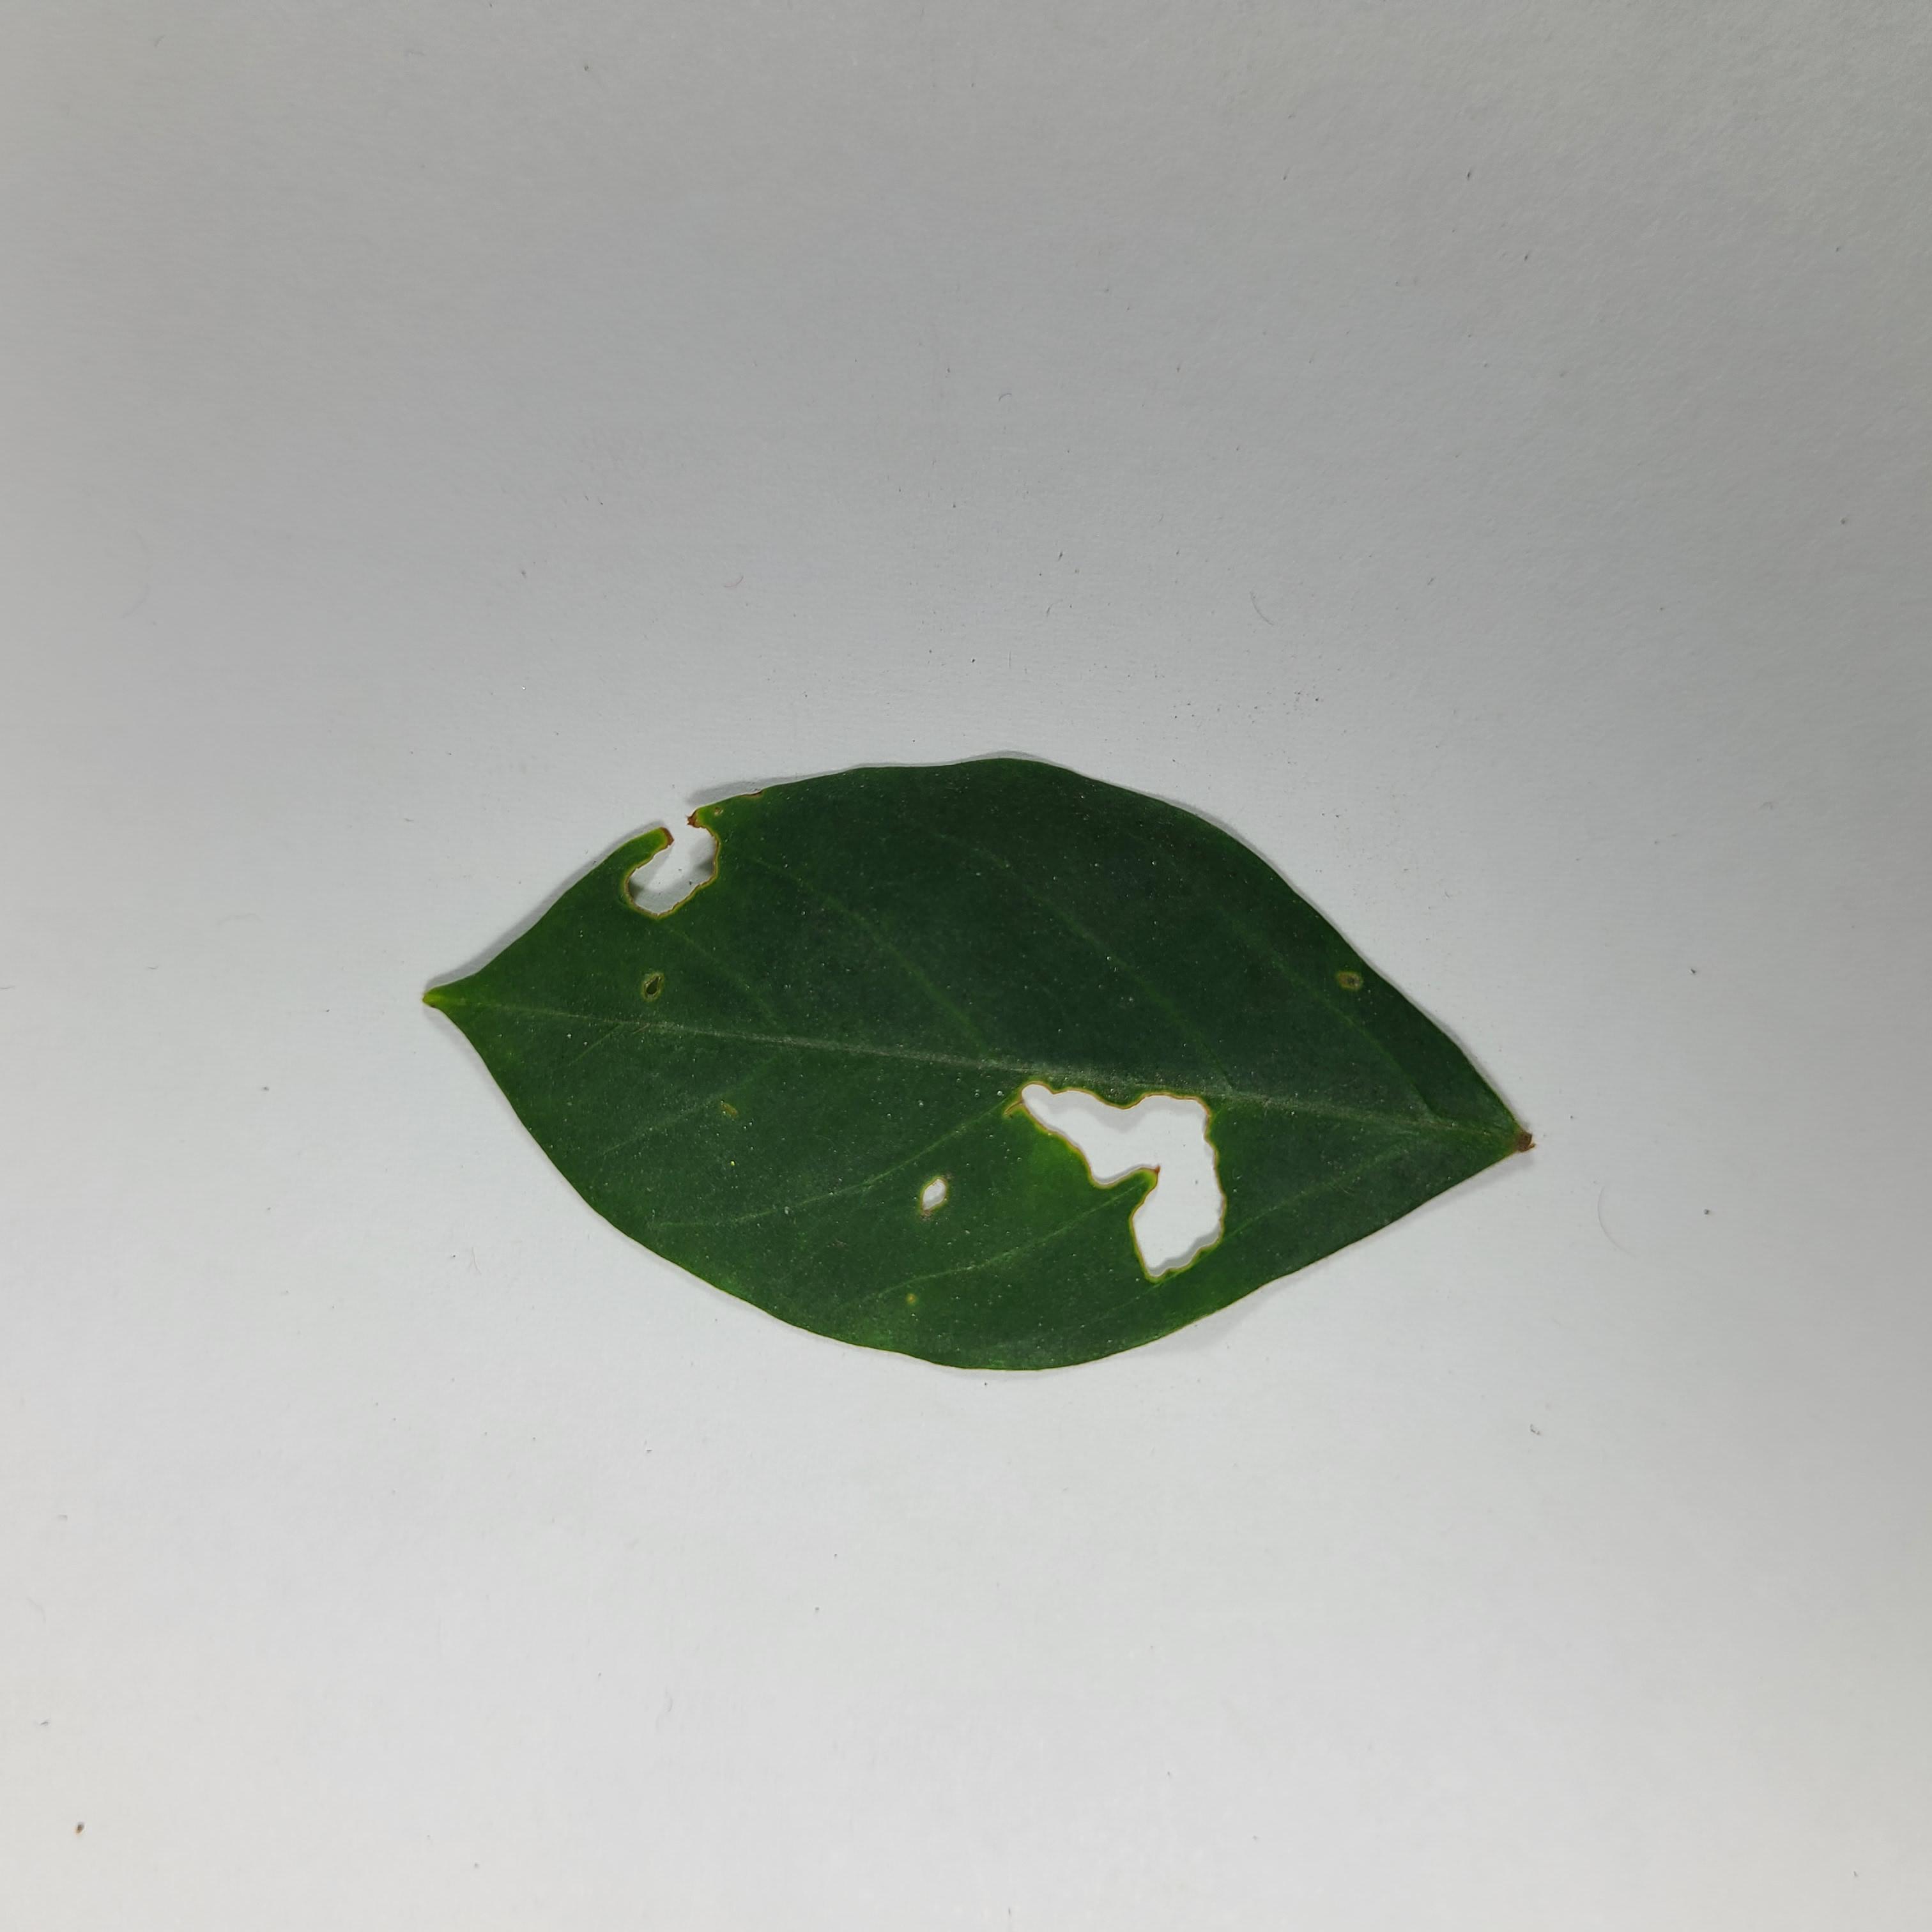
Label: Insect Hole leaves